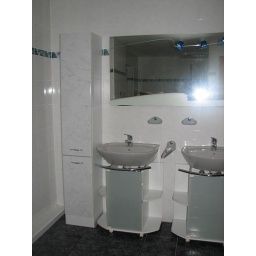
Sinks and mirror in 2nd floor bathroom